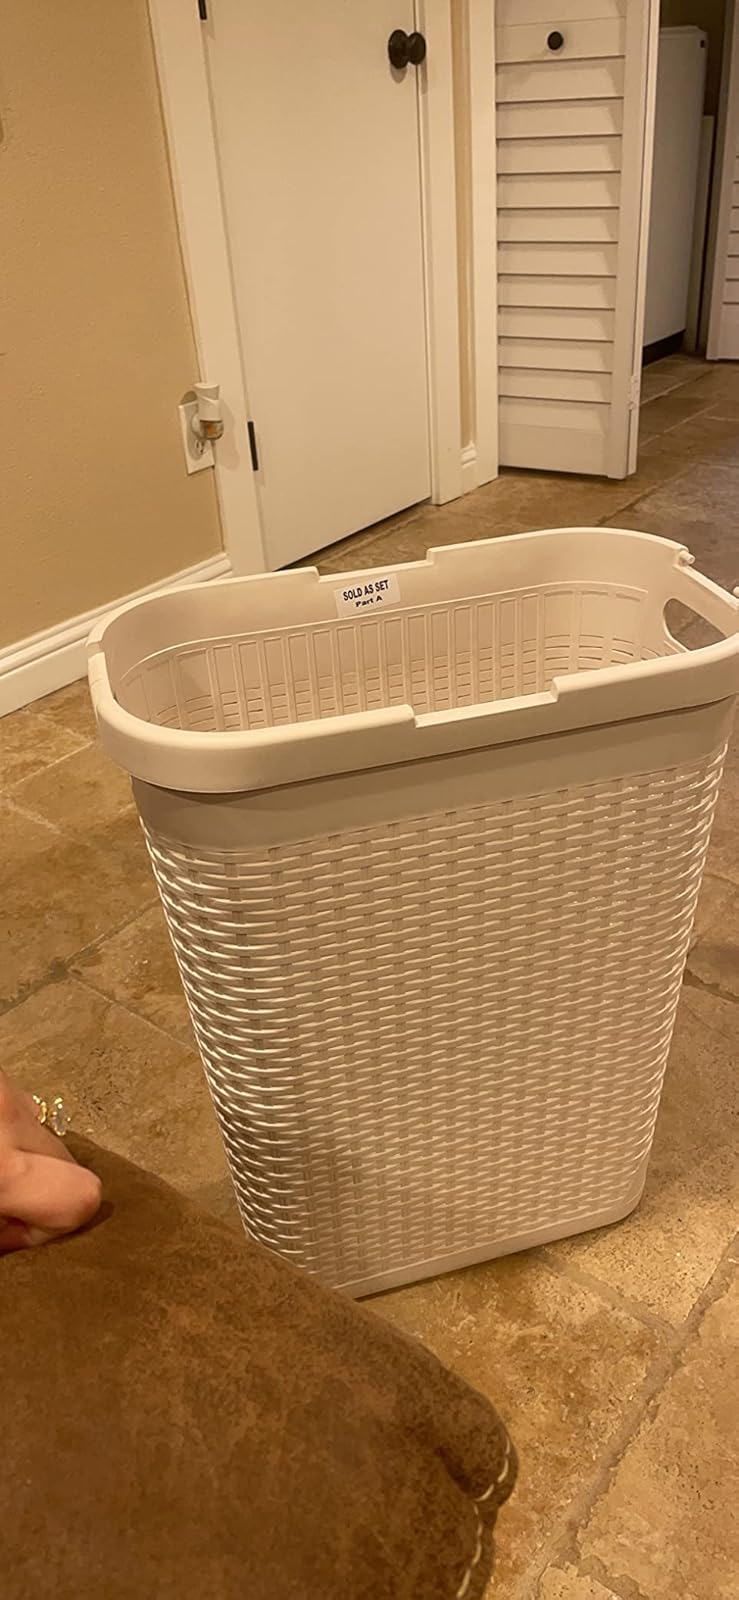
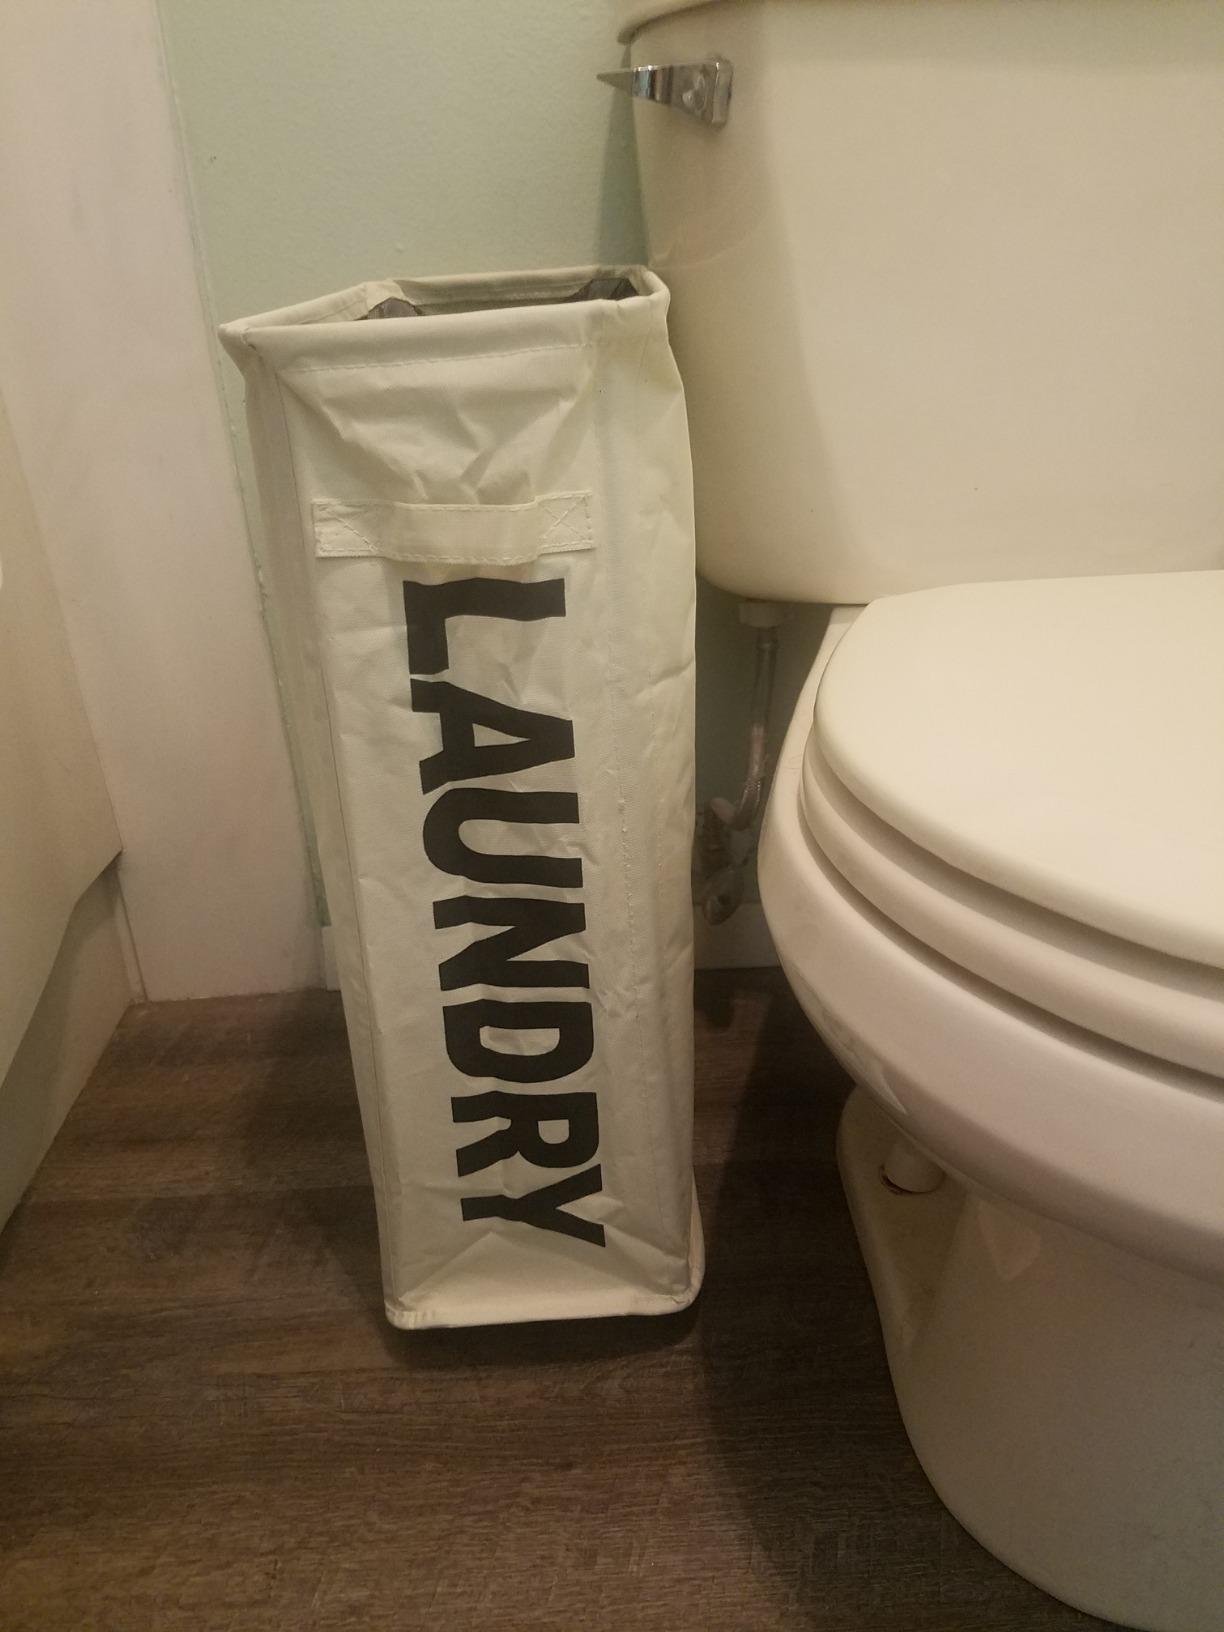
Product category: items_hamper
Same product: no